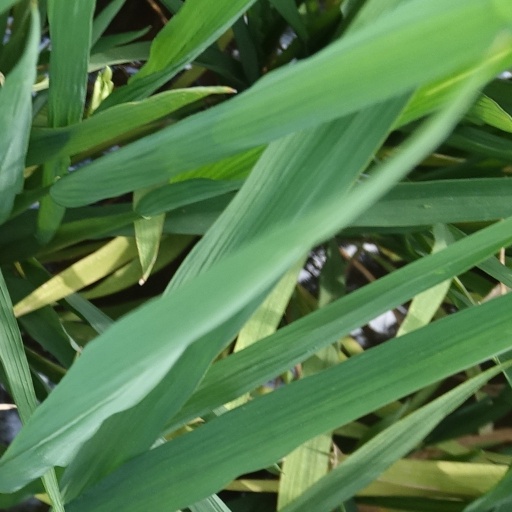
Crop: rice